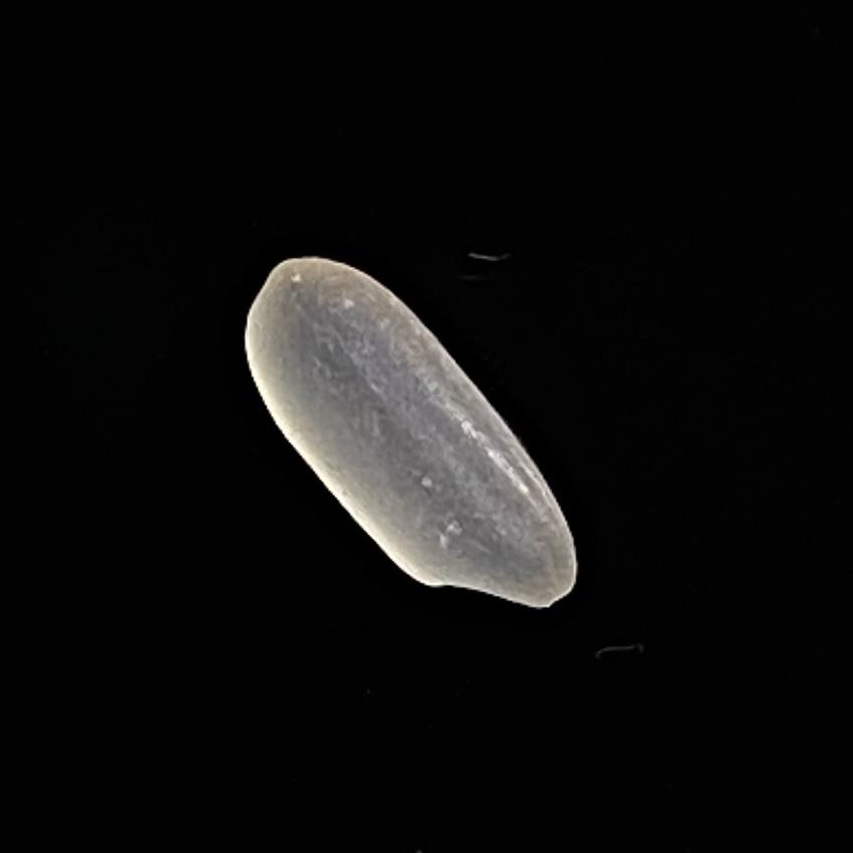
Rice variety: Gutisharna